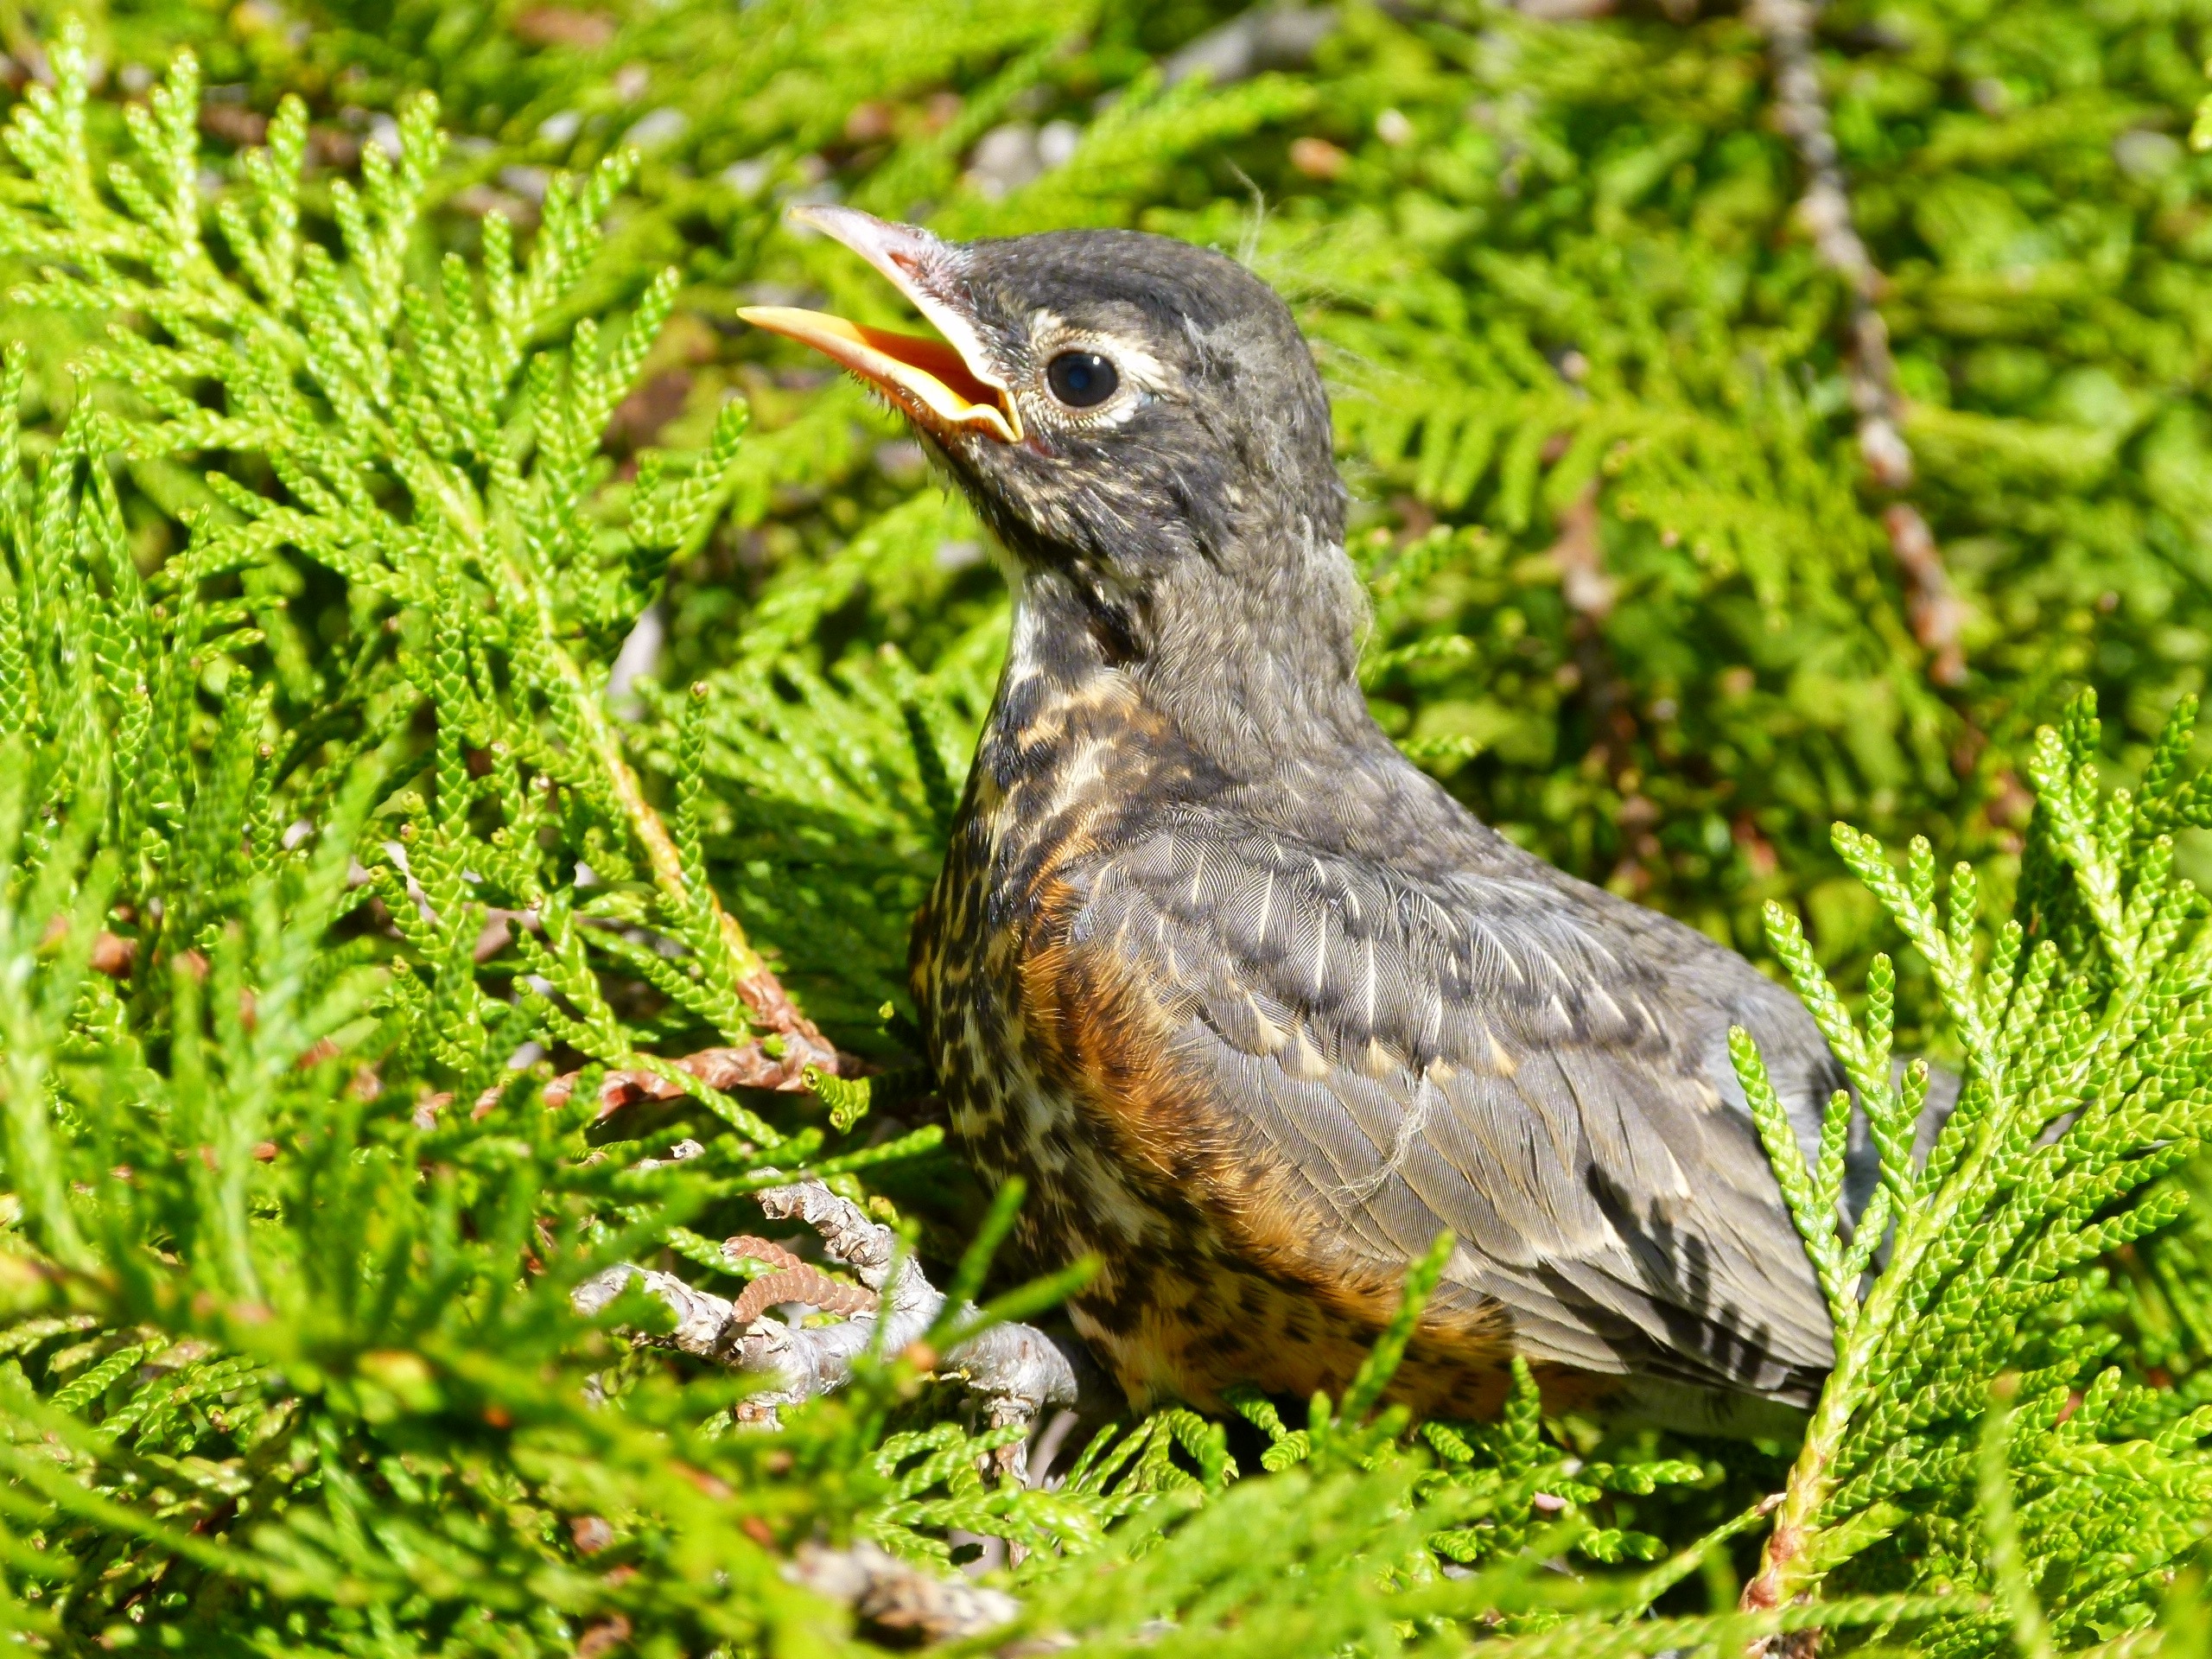
nature, grass, branch, bird, wildlife, beak, avian, fauna, songbird, vertebrate, feathered, redbreast, red robin, perching bird